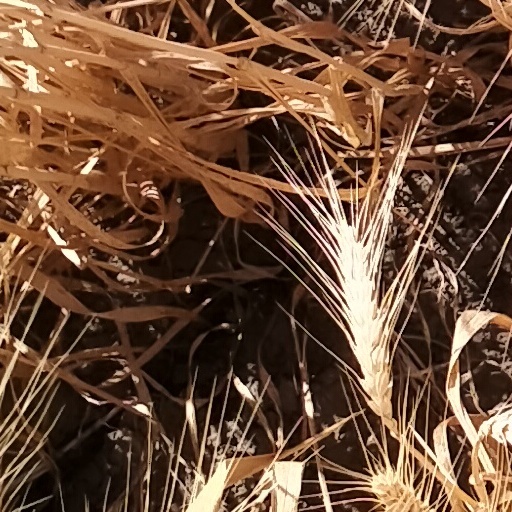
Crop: wheat